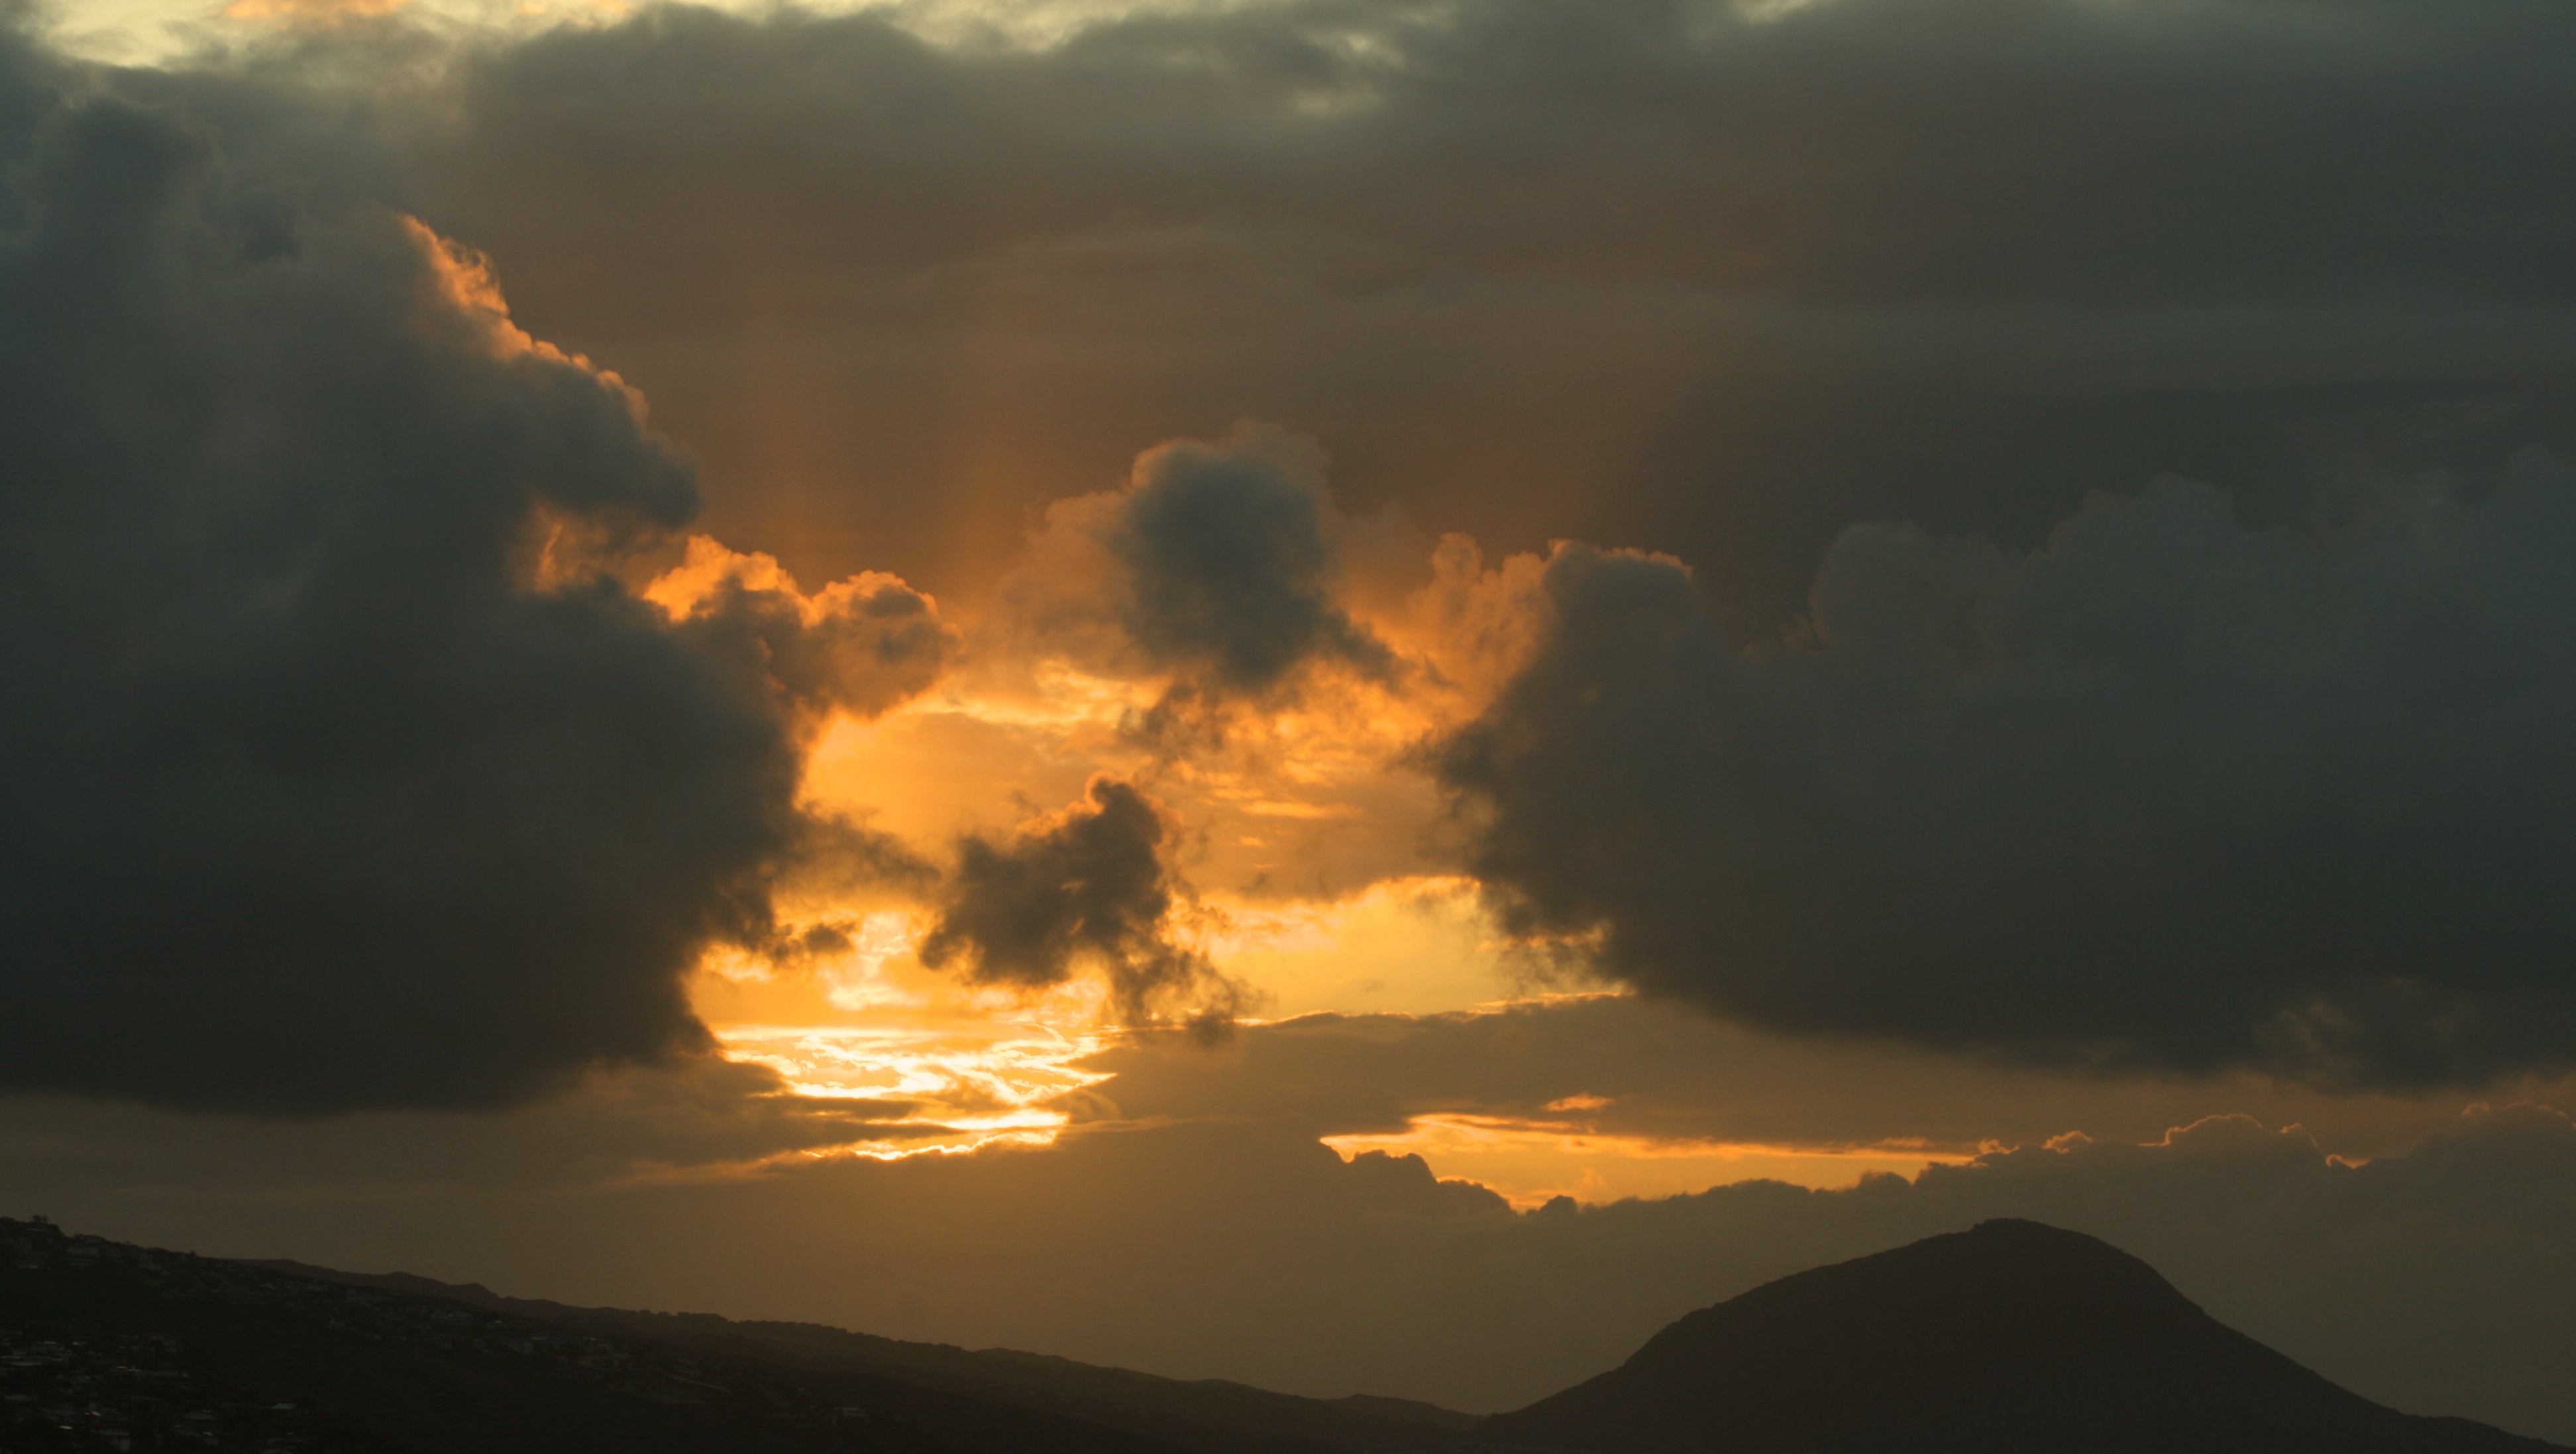
landscape, nature, horizon, mountain, cloud, sky, sun, sunrise, sunset, sunlight, morning, dawn, atmosphere, dusk, evening, scenery, hawaii, outdoors, scene, afterglow, meteorological phenomenon, atmospheric phenomenon, geological phenomenon